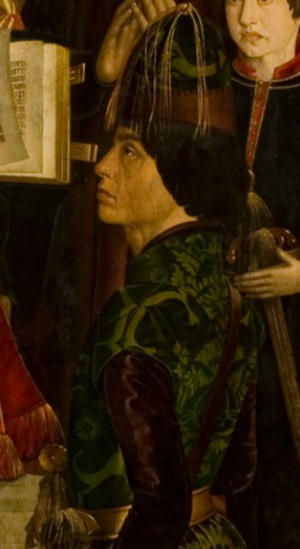
Édouard Iᵉʳ, onzième roi de Portugal, naquit à Viseu le 31 octobre 1391 et mourut de la peste à Tomar le 9 septembre 1438. Il était le fils de Jean Iᵉʳ de Portugal et de Philippa de Lancastre et succéda à son père le 14 août1433 lorsque celui-ci mourut de la peste. Passionné de culture, de droit et de philosophie, Édouard Iᵉʳ était surnommé l’Éloquent ou le Roi-Philosophe, et laisse une importante œuvre littéraire. Son traité de philosophie politique Leal Conselheiro figure à la première place dans la catégorie "Essais" de la "Liste des 50 œuvres essentielles de la littérature portugaise" établie en 2016 par le très prestigieux Diário de Notícias et son traité d'équitation Livro da ensinança de ben cavlager toda sela, est considéré comme le plus ancien traité d'équitation post-antique et le premier traitant de la psychologie appliquée aux sports équestres. Dans le monde équestre il demeure connu sous son nom d'auteur, Dom Duarte.